2011 BCR Open Romania Ladies

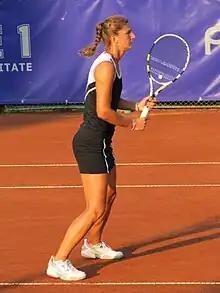
Romanian Irina-Camelia Begu lifted both the singles and the doubles trophies

Irina-Camelia Begu def. Laura Pous Tió, 6–3, 7–5.